History of Essex

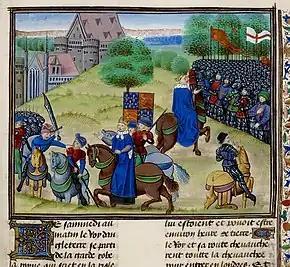
Late 14th century artwork depicting the death of Wat Tyler

In 894 Alfred's son Edward campaigned into Essex and defeated a Viking army at the Battle of Benfleet, but did not advance further. He returned as king of Wessex in 917, and brought the country back under Wessex's control; his son Æthelstan was to become the first king of the English. The later Anglo-Saxon period shows two further major battles fought with the Norse in Essex; the Battle of Maldon in 991, and the Battle of Assandun (probably at either Ashingdon or Ashdon) in 1016.